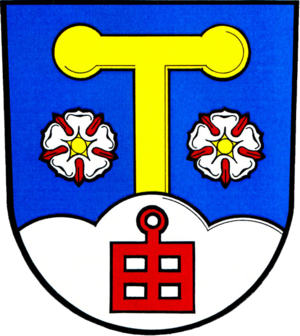
Štáblovice est une commune du district d'Opava, dans la région de Moravie-Silésie, en République tchèque. Sa population s'élevait à 658 habitants en 2017.